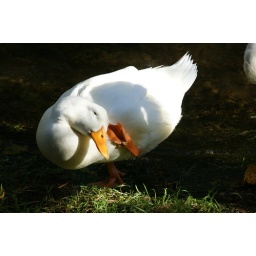
Two mallards, two white ducks and a black duck formed a family group and stayed together in this pond.